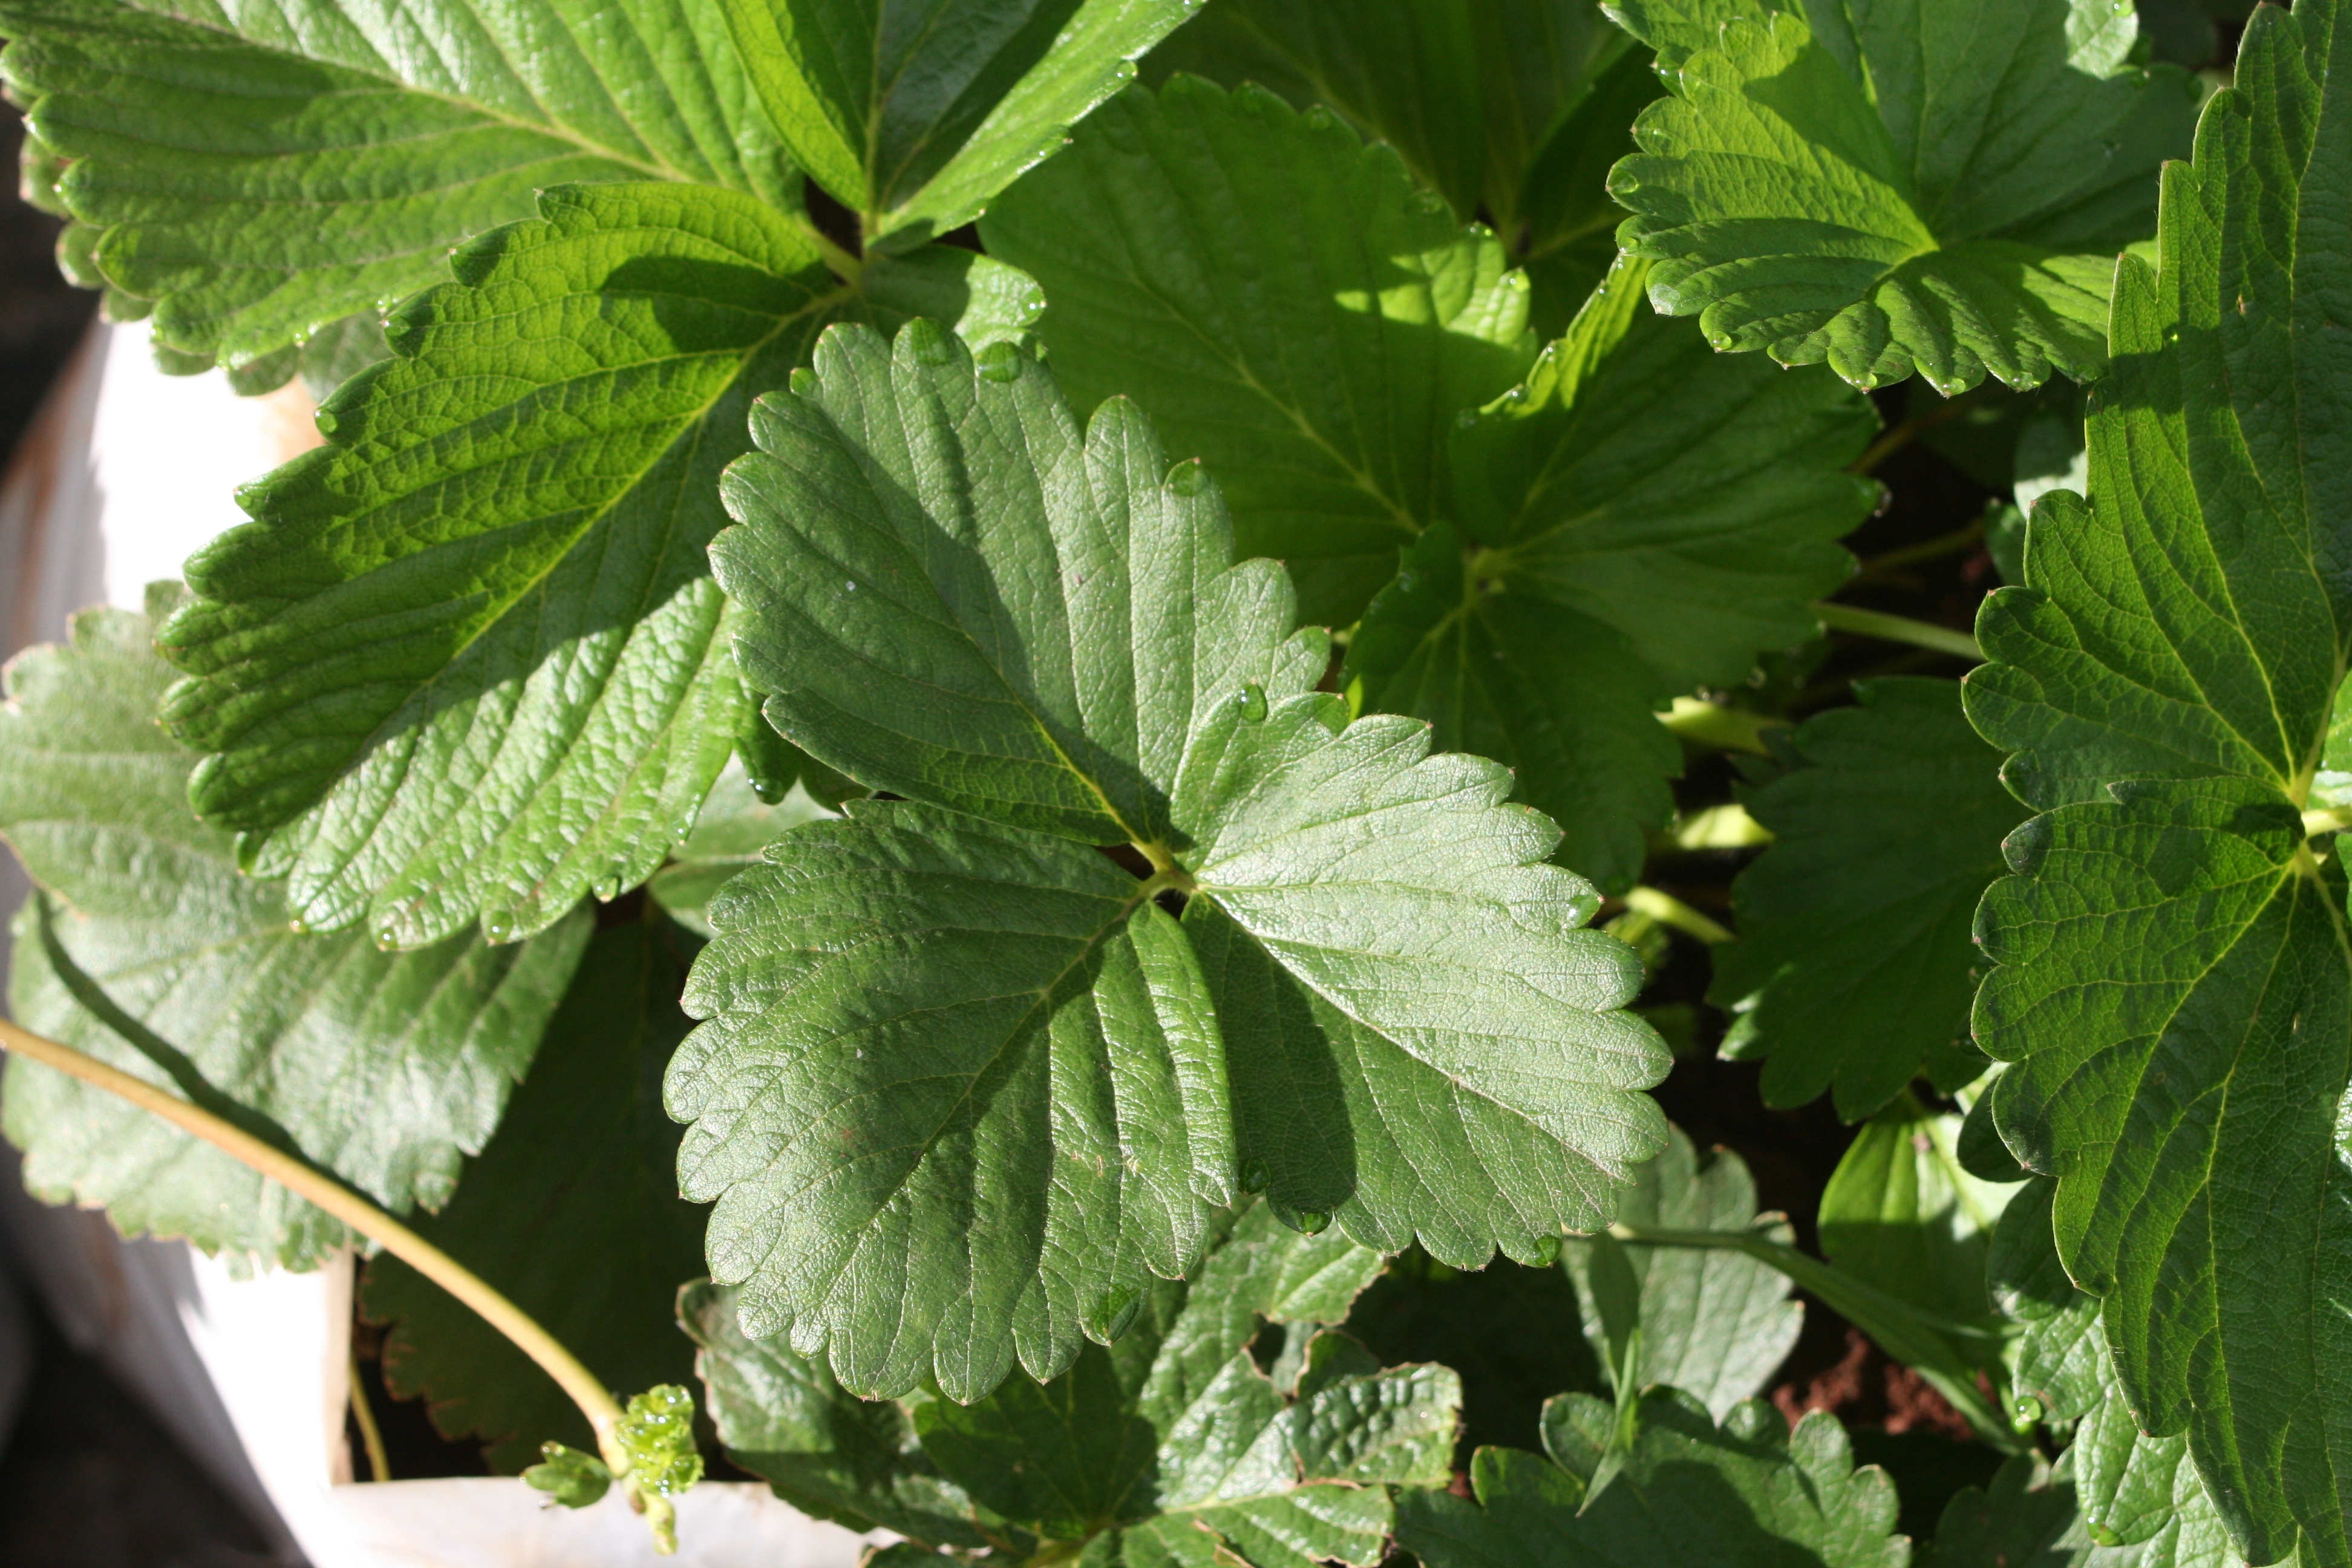
Labels: Strawberry leaf, Strawberry leaf, Strawberry leaf, Strawberry leaf, Strawberry leaf